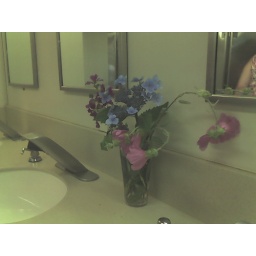
Fresh flowers in the ferry bathroom